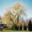
Label: willow_tree